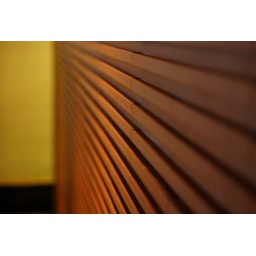
back wall near kitchen (c) Jennifer Yin / Eater SF